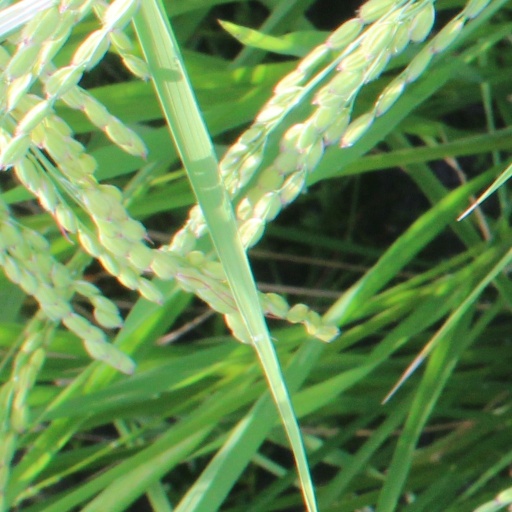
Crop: rice